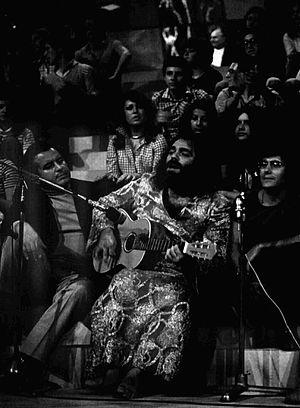
Artémios Ventoúris Roússos, dit Demis Roussos, est un musicien et chanteur grec, né le 15 juin 1946 à Alexandrie en Égypte et mort le 25 janvier 2015 à Athènes.